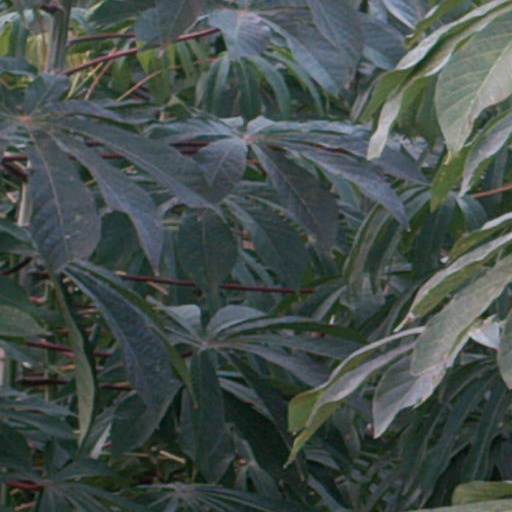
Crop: cassava